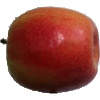
Label: Apple Pink Lady 1